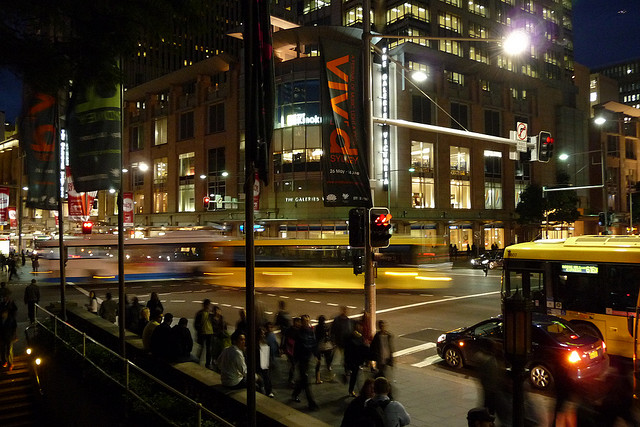
user: Given an image and a question. Answer the question in a short answer. Question: What public transit option might these people be waiting for? Short Answer:
assistant: bus